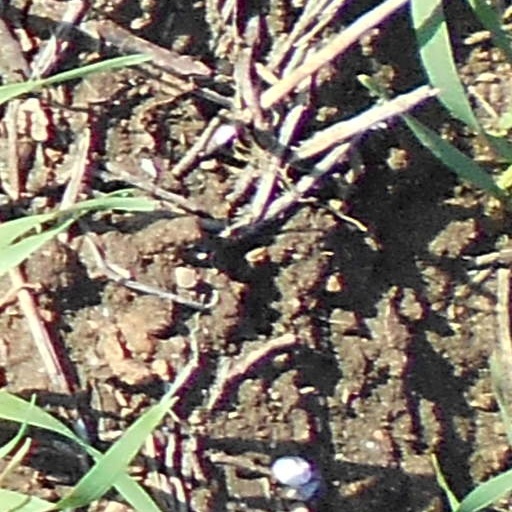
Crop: wheat